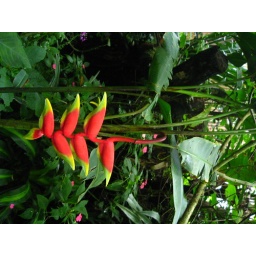
i love seeing all these plants growing wild that you get in fancy bunches of flowers at home.